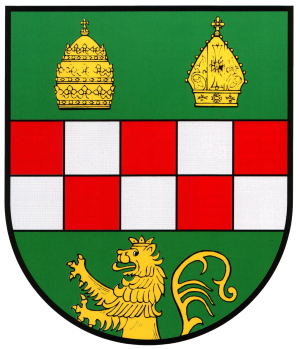
Tellig est une municipalité allemande située dans le land de Rhénanie-Palatinat et l'arrondissement de Cochem-Zell.